Paul Williams (boxer)

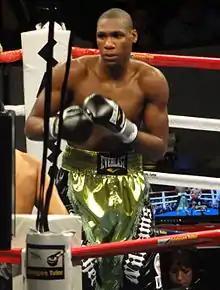
Williams vs. Martínez, 2010

Paul Williams (born July 27, 1981) is an American former professional boxer who competed from 2000 to 2012. He held the WBO welterweight title twice between 2007 and 2008, the WBO interim junior middleweight title in 2008, and challenged once for the unified middleweight title in 2010. Nicknamed "The Punisher", and standing at a height of 6 feet 2 inches, Williams was unusually tall for the three divisions in which he competed. His career was cut short in 2012 after a motorcycle accident left him paralyzed from the waist down.